Lorena Céspedes

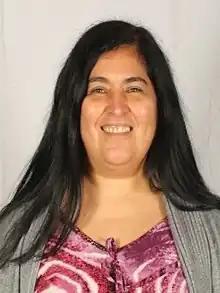

Lorena del Pilar Céspedes Fernández is a Chilean physics teacher who was elected as a member of the Chilean Constitutional Convention.